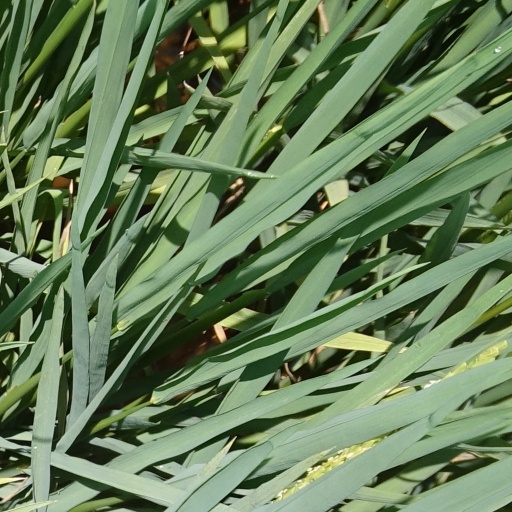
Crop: rice